Argentina–Brazil football rivalry

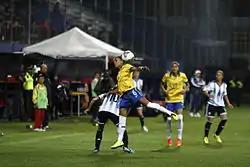
The women's national sides representing Argentina and Brazil play at the 2014 Copa América Femenina.

The Brazil women's national team is a successful women's football team. It was runner-up in the FIFA Women's World Cup of 2007, and won a silver medal at the Olympic Games in 2004, 2008 and 2024. In comparison, Argentina does not have a professional (or even semi-professional) women's football league; the members of the Argentina women's national football team are all amateur players despite their clubs often being affiliated with prominent men's professional clubs. Although the two teams usually have to battle for the top qualification spots for CONMEBOL when the World Cup qualification comes around, this rivalry does not provide the passion that men's matches encounter yet.